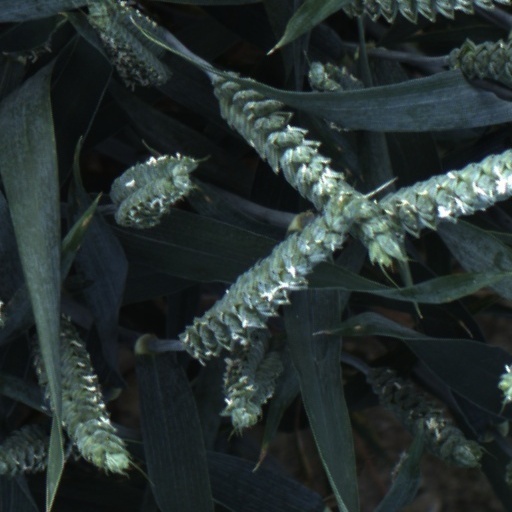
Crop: wheat